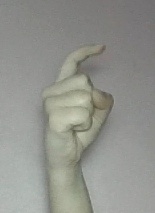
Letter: ra